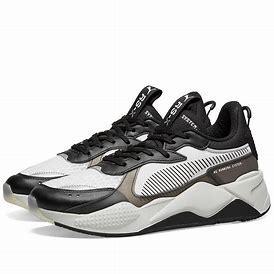
Brand: Puma
Model: Rs X